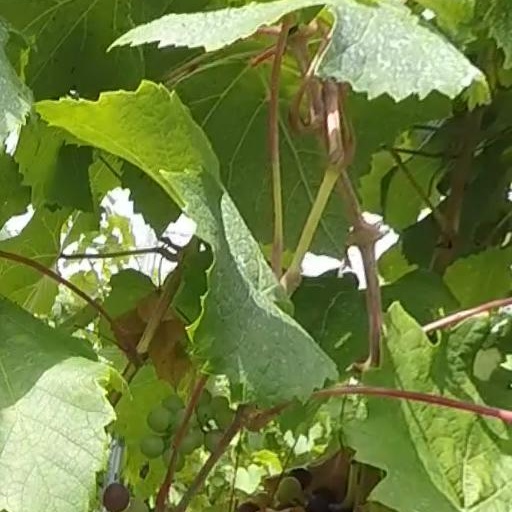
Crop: grape